Rodolphe Salis

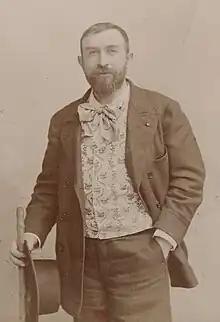

Louis Rodolphe Salis (29 May 1851 – 20 March 1897) was the creator, host and owner of the ('The Black Cat') cabaret (known briefly in 1881 at its beginning as ) in the Montmartre district of Paris. With this establishment, Salis is remembered as the creator of the modern cabaret: a nightclub where the patrons could sit at tables with alcoholic drinks and enjoy variety acts on a stage, introduced by a master of ceremonies who interacted with the audience.